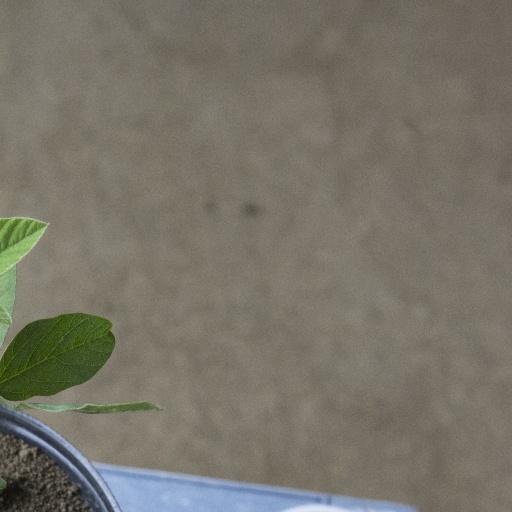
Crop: soybean